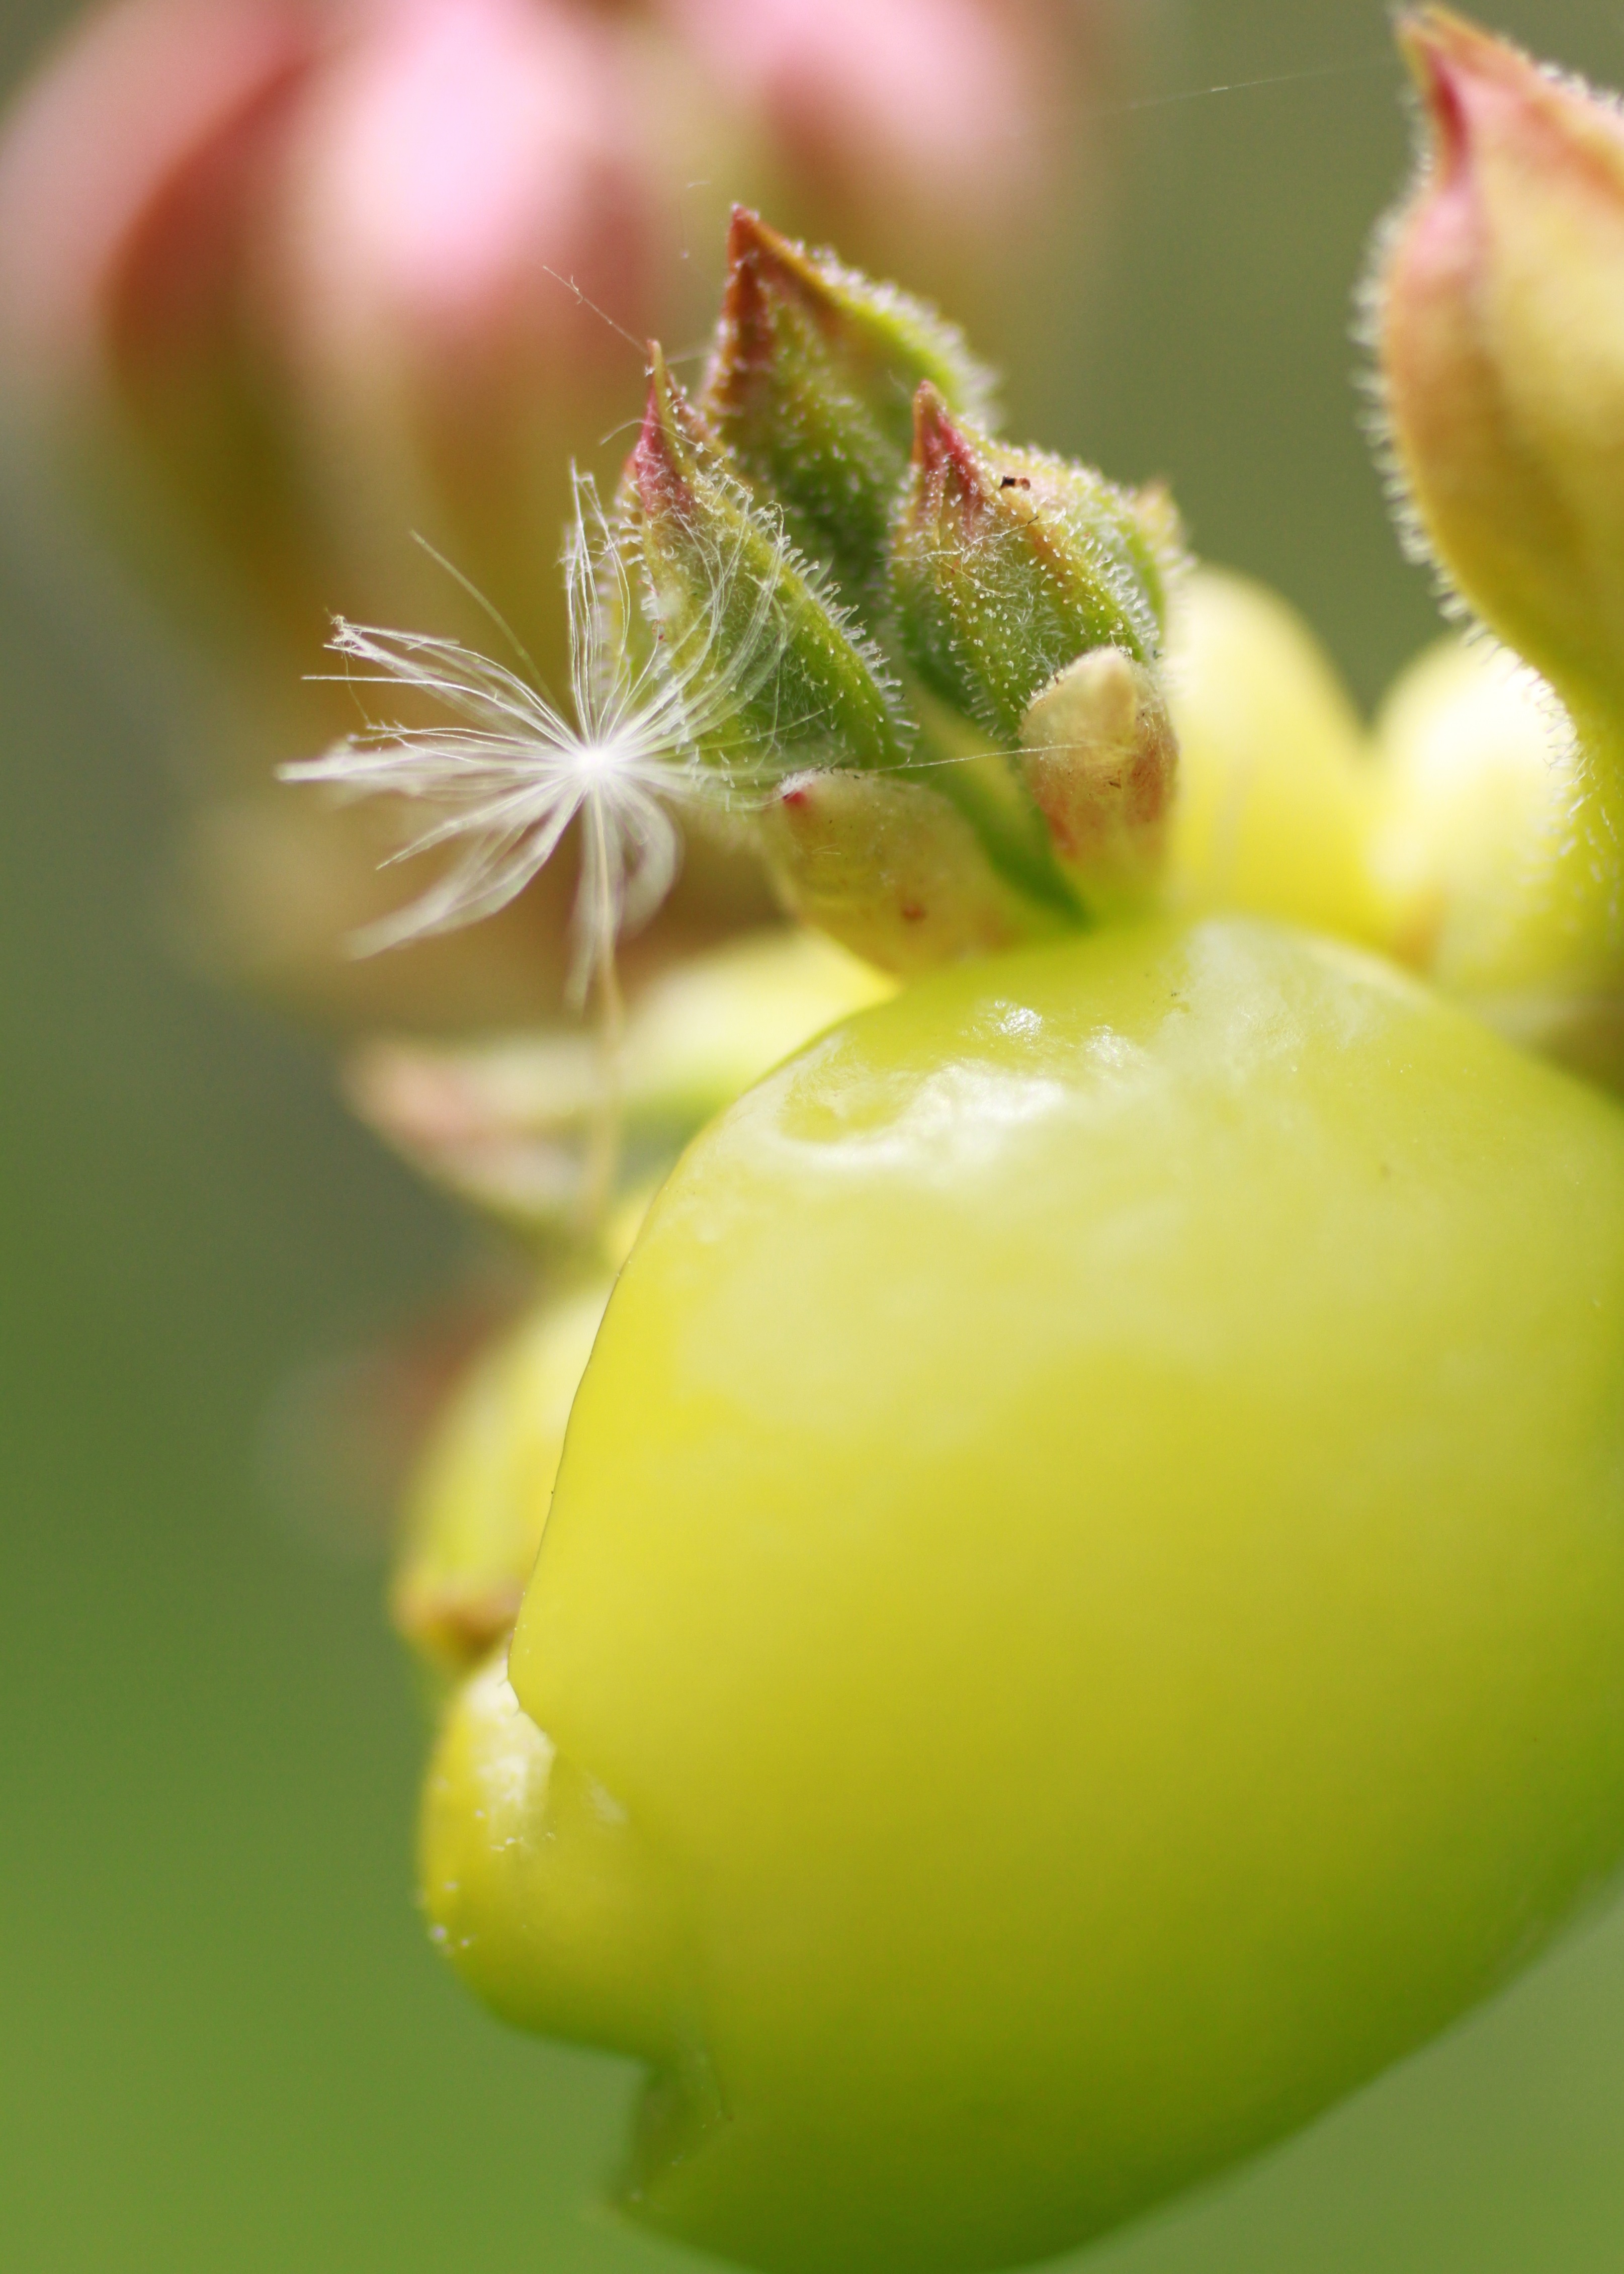
nature, blossom, plant, photography, fruit, leaf, flower, food, spring, green, produce, blooming, yellow, flora, close up, buds, blooms, macro photography, flowering plant, land plant